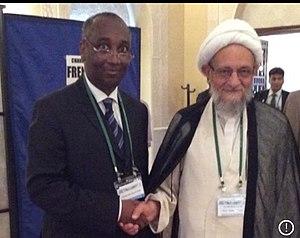
Réunion de l’Institut de normalisation et de métrologie pour les pays islamiques
Le docteur Mohamadou Bayero Fadil est un homme politique et un homme d'affaires camerounais né le 19 décembre 1960 à Garoua dans le Nord Cameroun. Il est le président du groupe Fadil, et du holding MBF Fadil, un puissant groupe agro-industriel d'Afrique centrale, qui opère dans plusieurs secteurs d’activités dont la savonnerie, l’huilerie, le tourisme, l’élevage et les nouvelles technologies de l’information.